W31

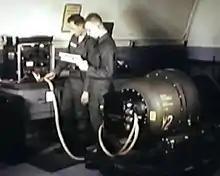
A W31 Y2 nuclear warhead undergoing maintenance

The W31 was an American nuclear warhead used for two US missiles and as an atomic demolition munition.